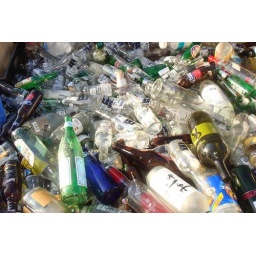
in the bed of this mans truck was a recycle bin, with all the liquor he endorsed over the years.